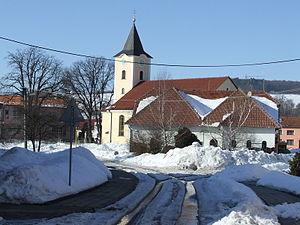
Šumice est une commune du district d'Uherské Hradiště, dans la région de Zlín, en République tchèque. Sa population s'élevait à 1 673 habitants en 2018.